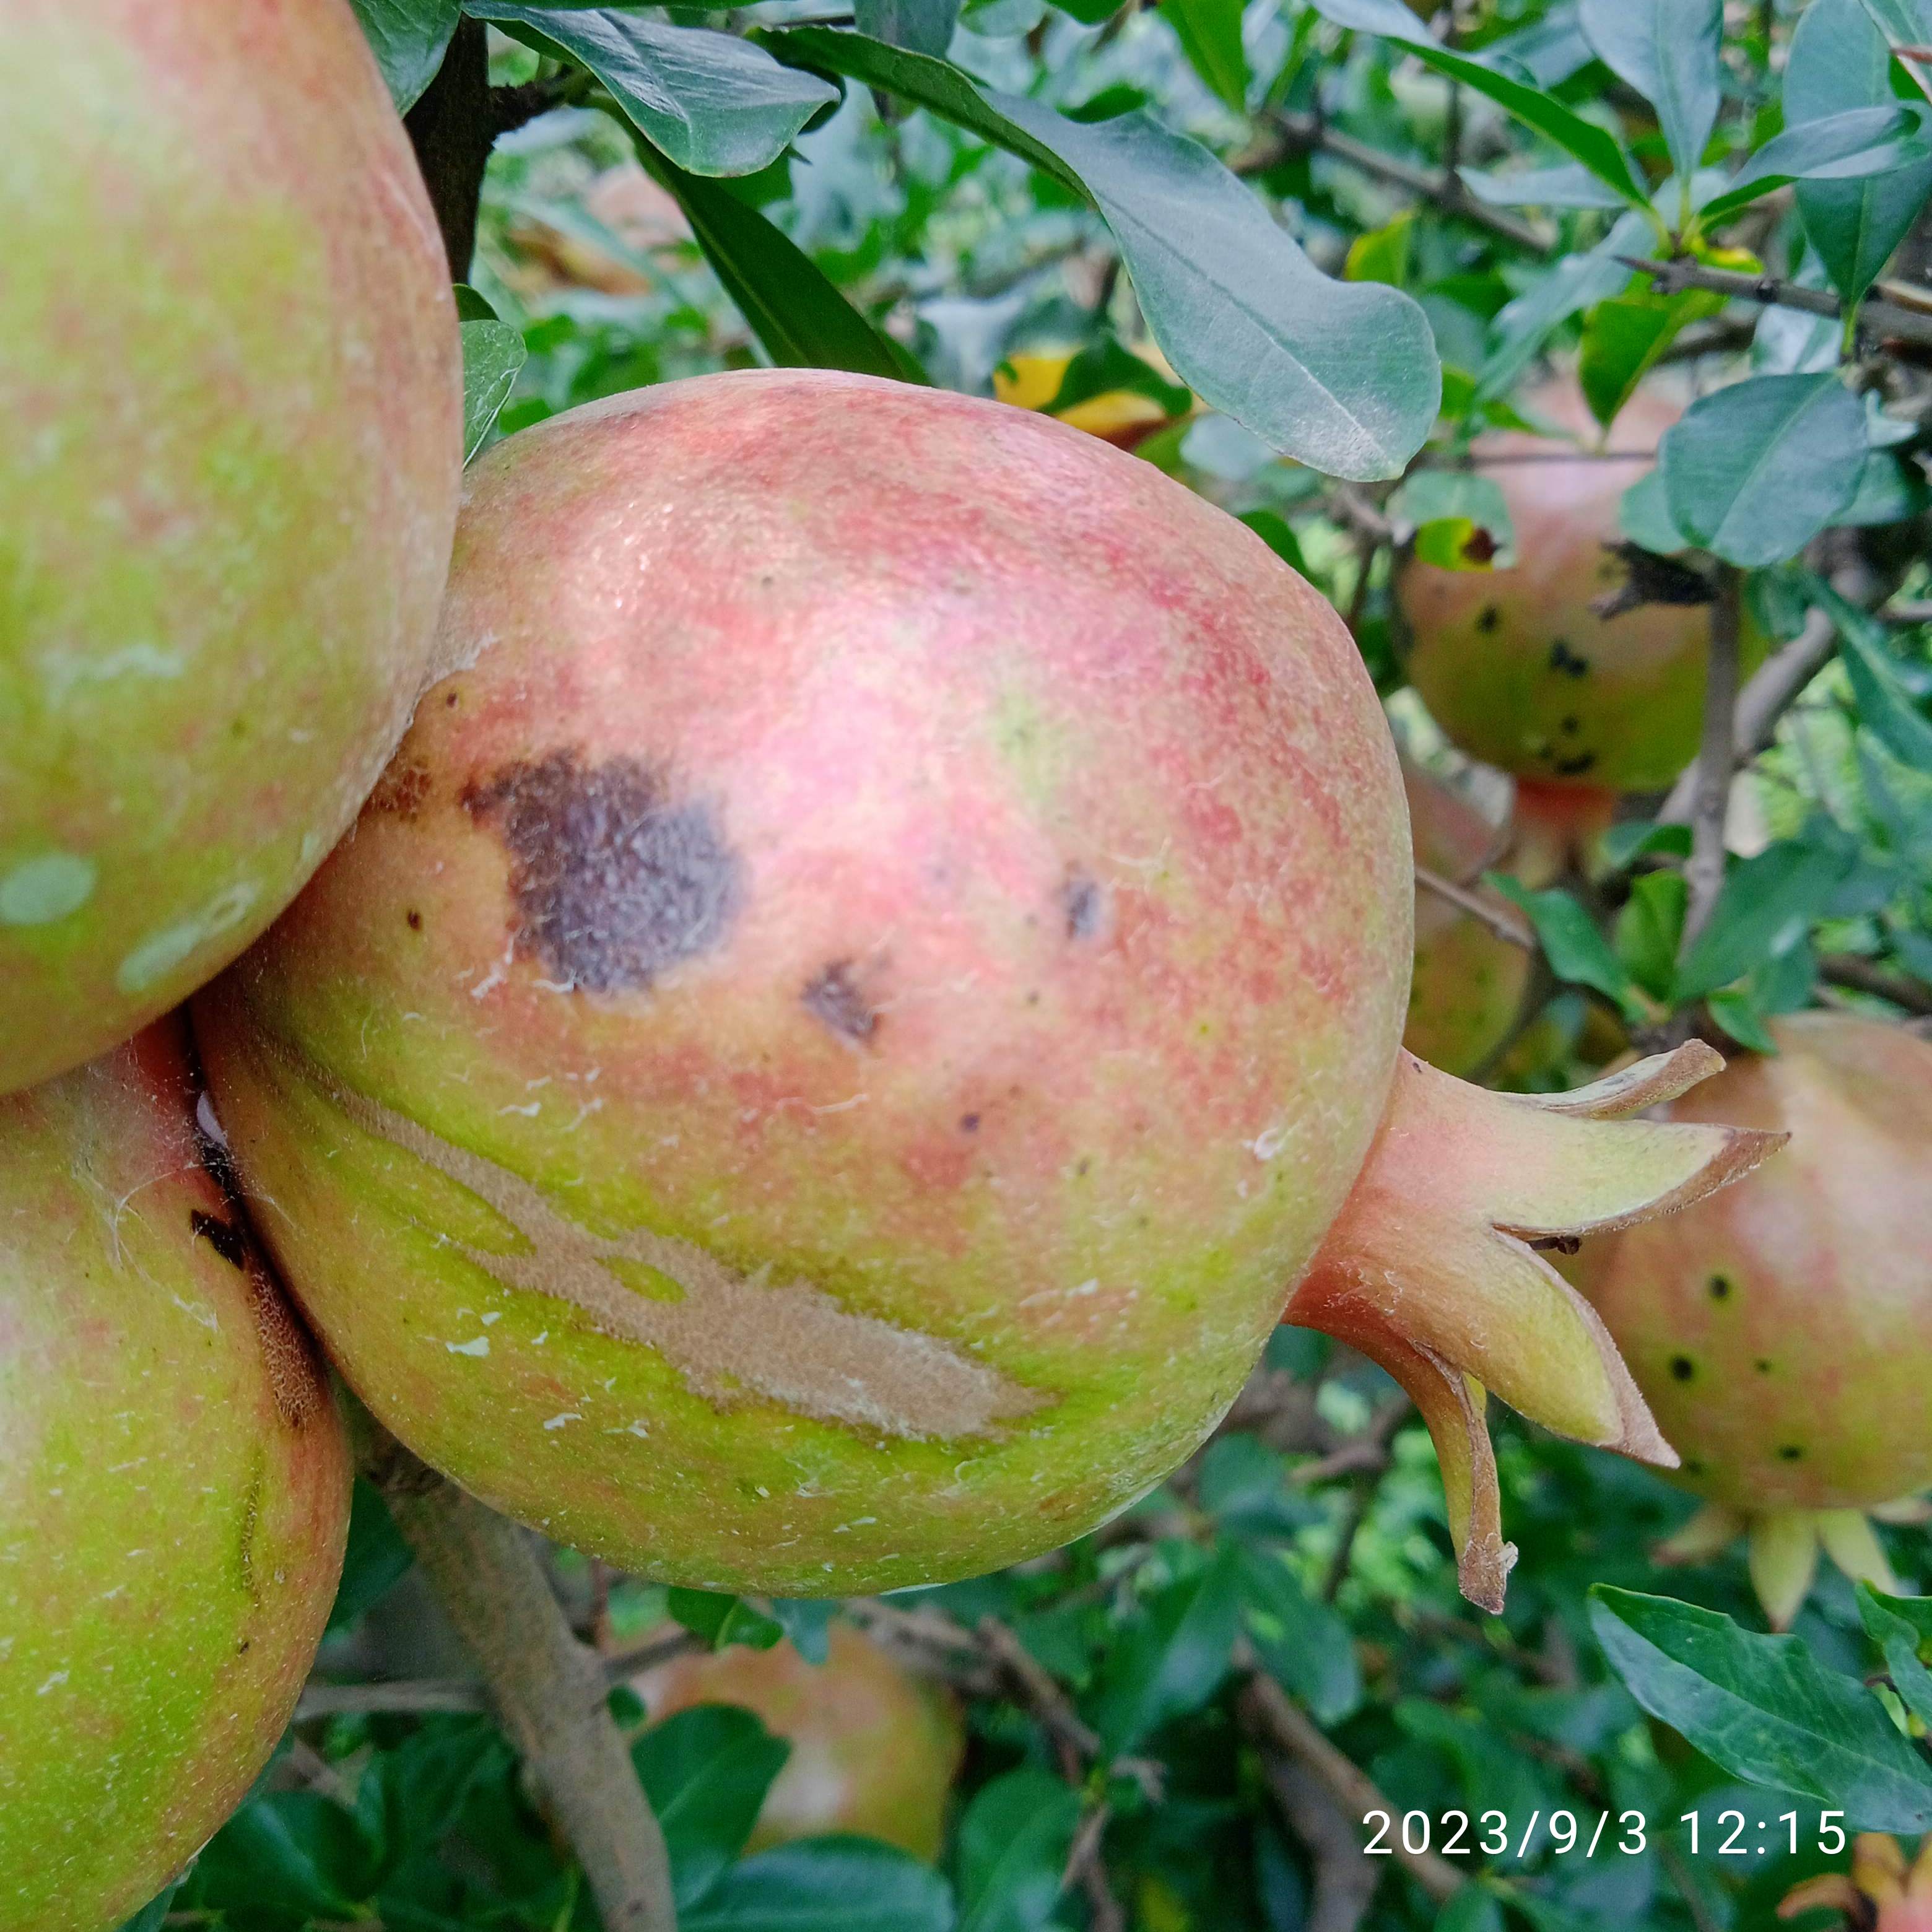
Label: Anthracnose